Frederick Roberts, 1st Earl Roberts

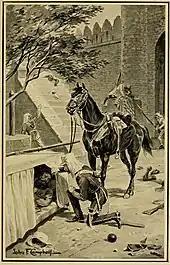
Lieutenant Frederick Roberts finding the mortally wounded General Nicholson by the Kashmir Gate during the Siege of Delhi.

Roberts fought in the Indian Rebellion of 1857, seeing action during the siege and capture of Delhi where he was slightly wounded, and found a dying John Nicholson amidst the chaos of the battle. He was then present at the relief of Lucknow where, as Deputy Assistant Quartermaster-General, he was attached to the staff of Sir Colin Campbell, Commander-in-Chief, India. He was awarded the Victoria Cross for actions on 2 January 1858 at Khudaganj. The citation reads: